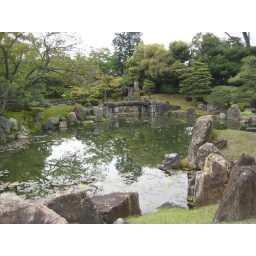
bridge over calm water